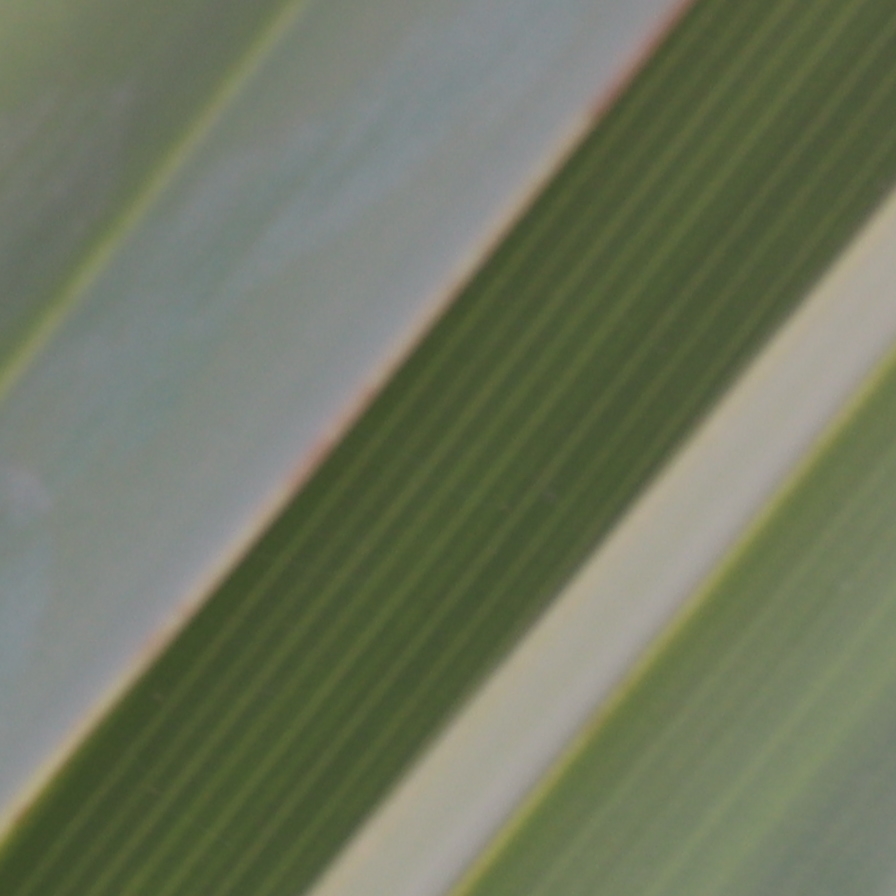
Label: Healthy